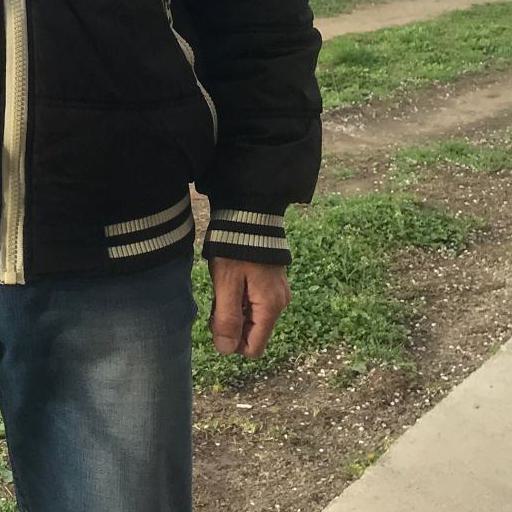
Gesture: no_gesture